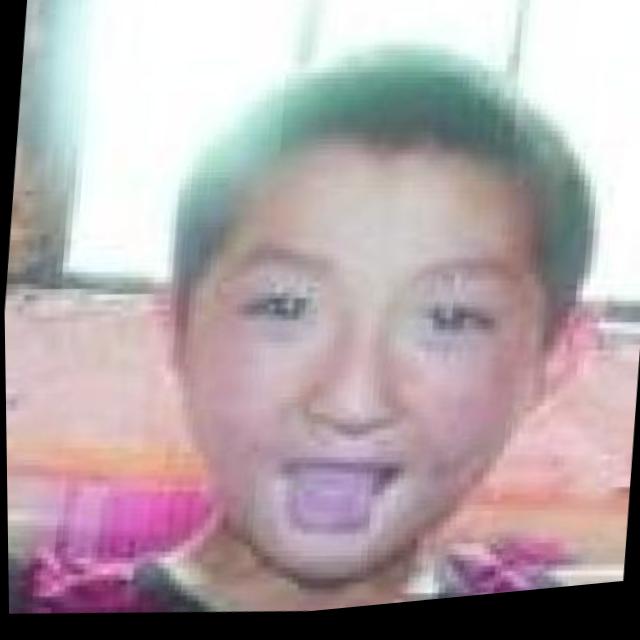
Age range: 0-12